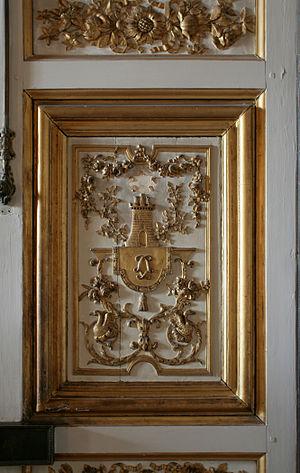
Château de Versailles, salle des gardes de la reine, panneau de porte.
Un panneau est, en menuiserie et en charpenterie, un élément généralement parallélépipédique, constitué autrefois de planches minces jointes, utilisé dans la confection de meubles, boiseries, lambris, parquets et portes, et depuis l'industrialisation de la production de particules de bois agglomérées, utilisé en tout ou en partie dans la réalisation de meubles, de menuiseries diverses, de cloisons.